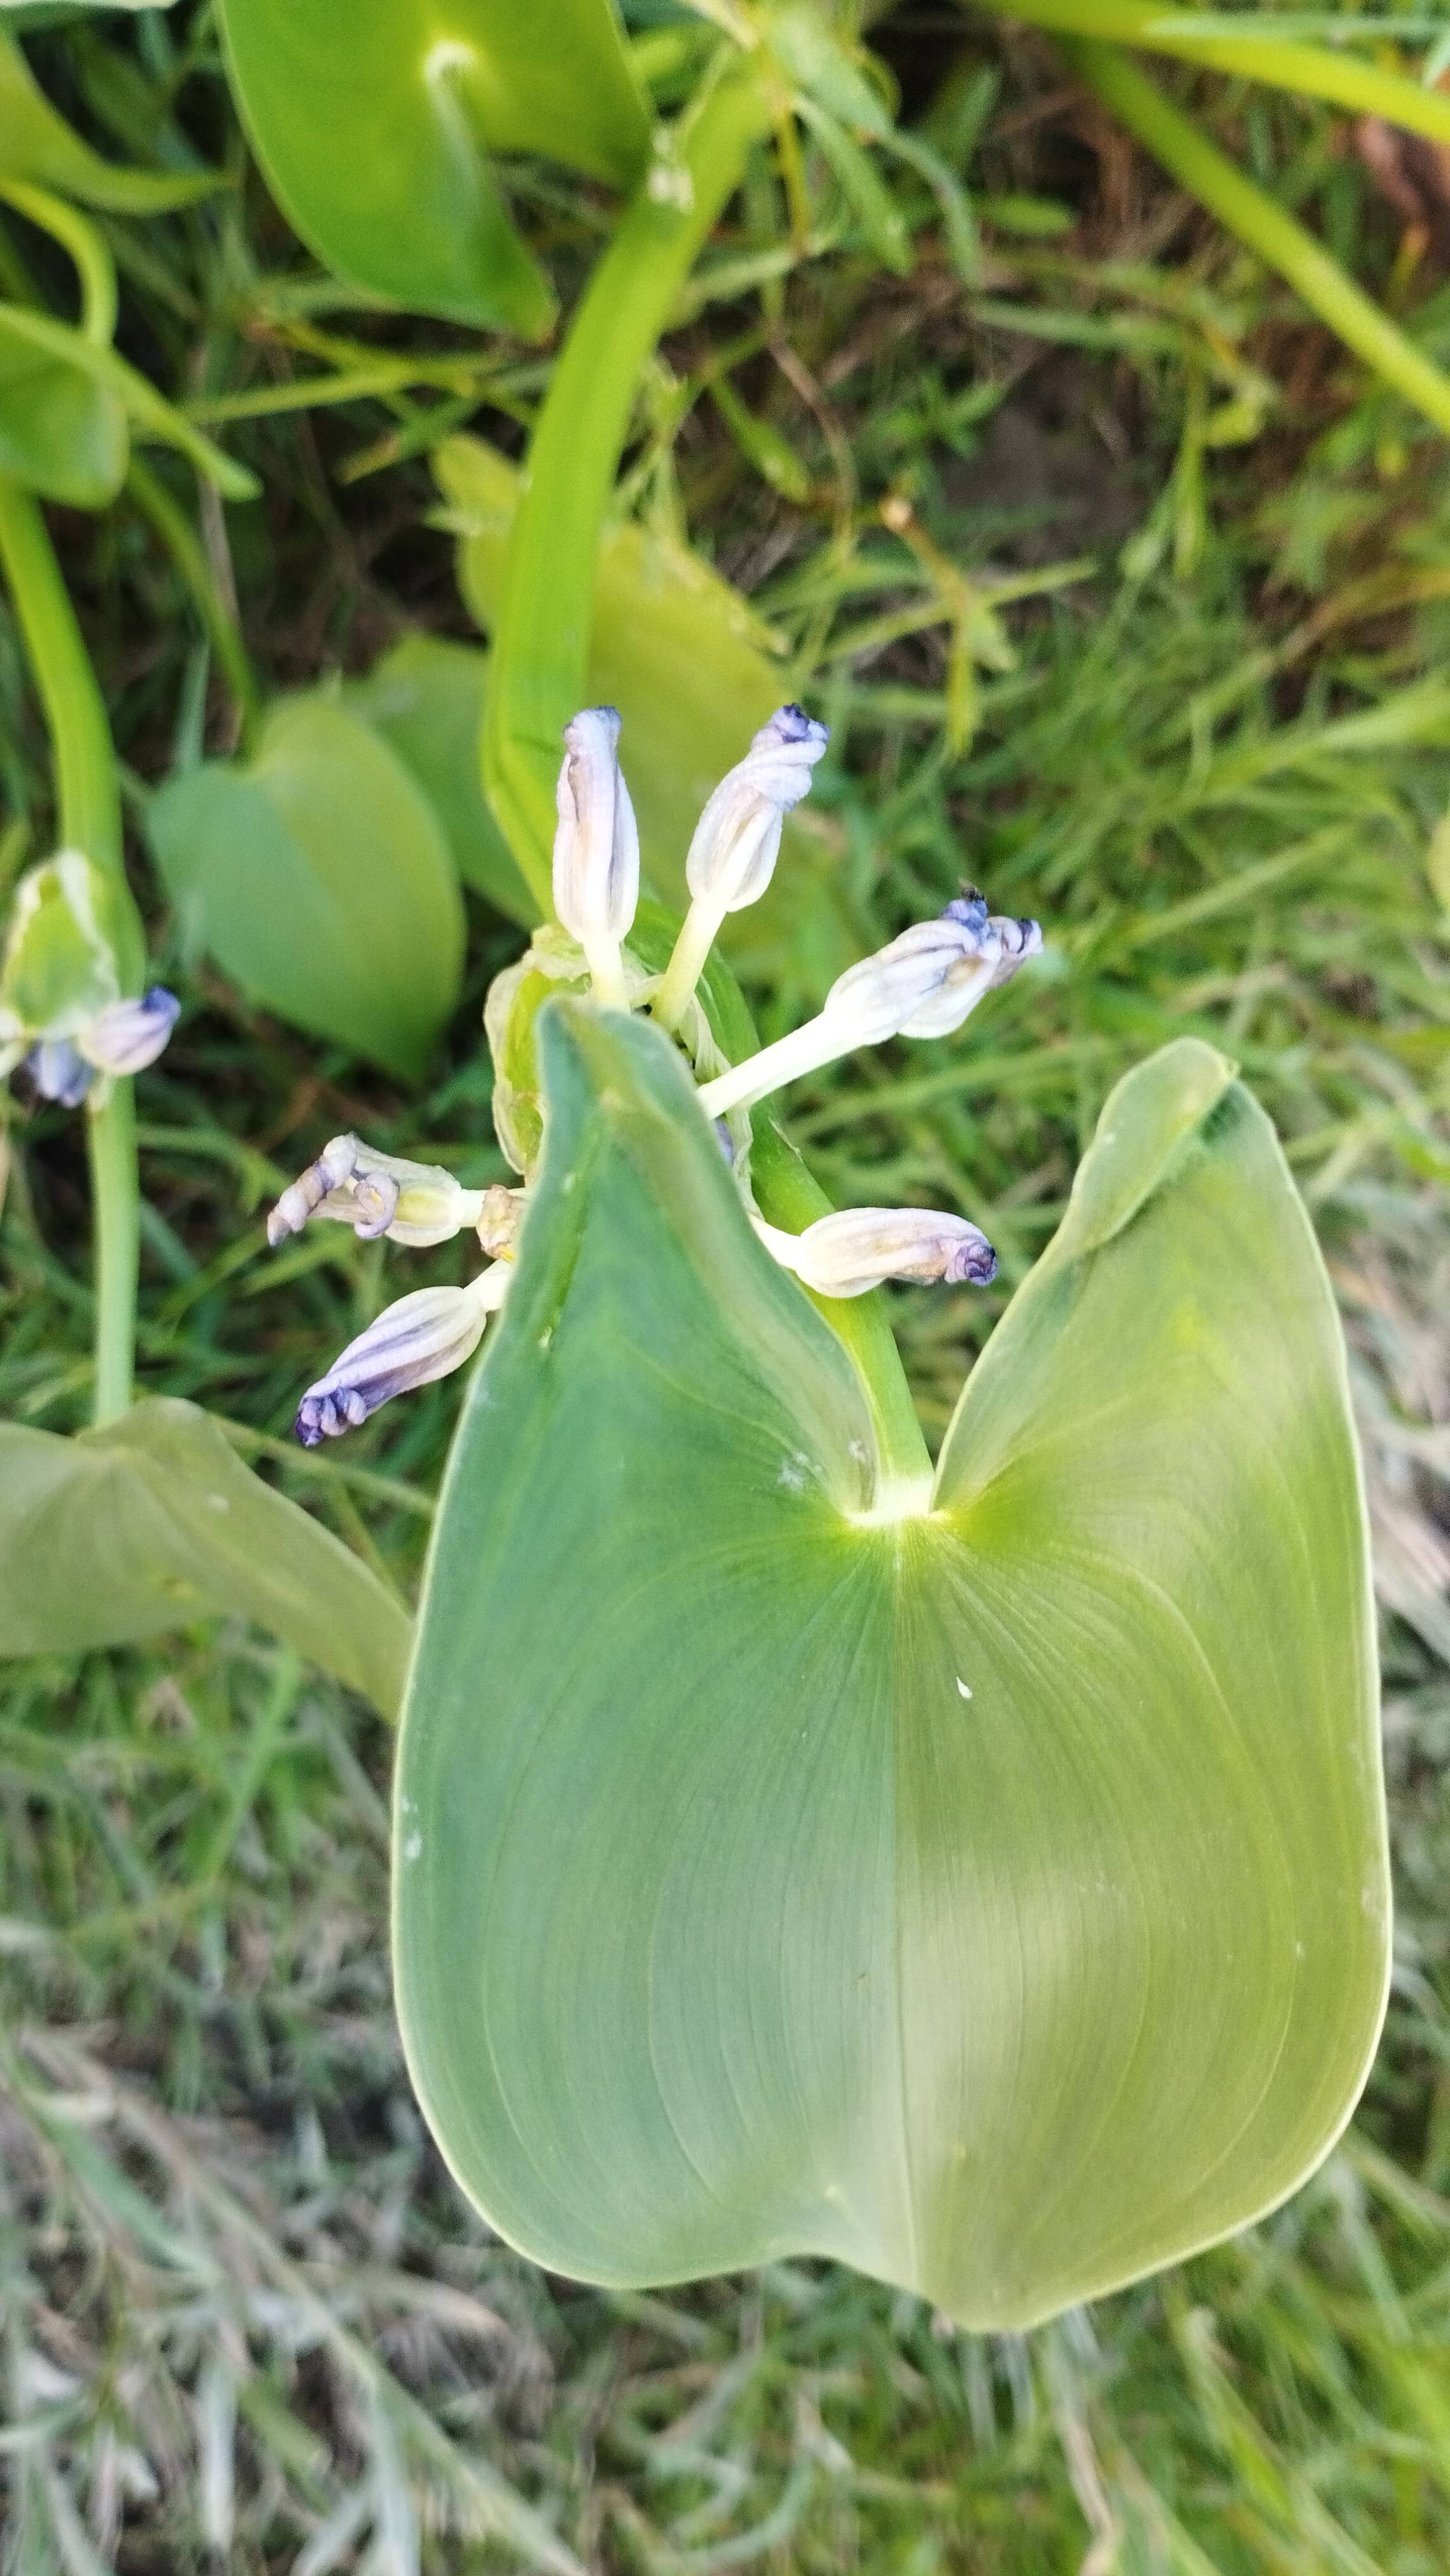
Species: Heartleaf False Pickerelweed (Monochoria korsakowii)